Hercules monument (Kassel)

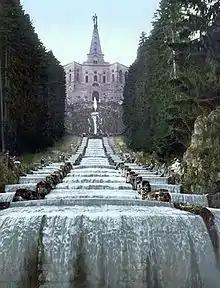
Water running down the cascades, a coloured picture before 1903

The water features were built on . The cascades are a long stone structure shaped like a staircase. The water starts from the Hercules monument and runs down the cascades, Steinhöfer's waterfall, the devil's bridge, finally tumbling down the aqueduct before finally arriving at the lake where a fountain of about ends the spectacle. About of water are needed.